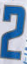
Number: 2